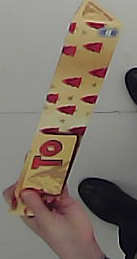
Product: toblerone_white